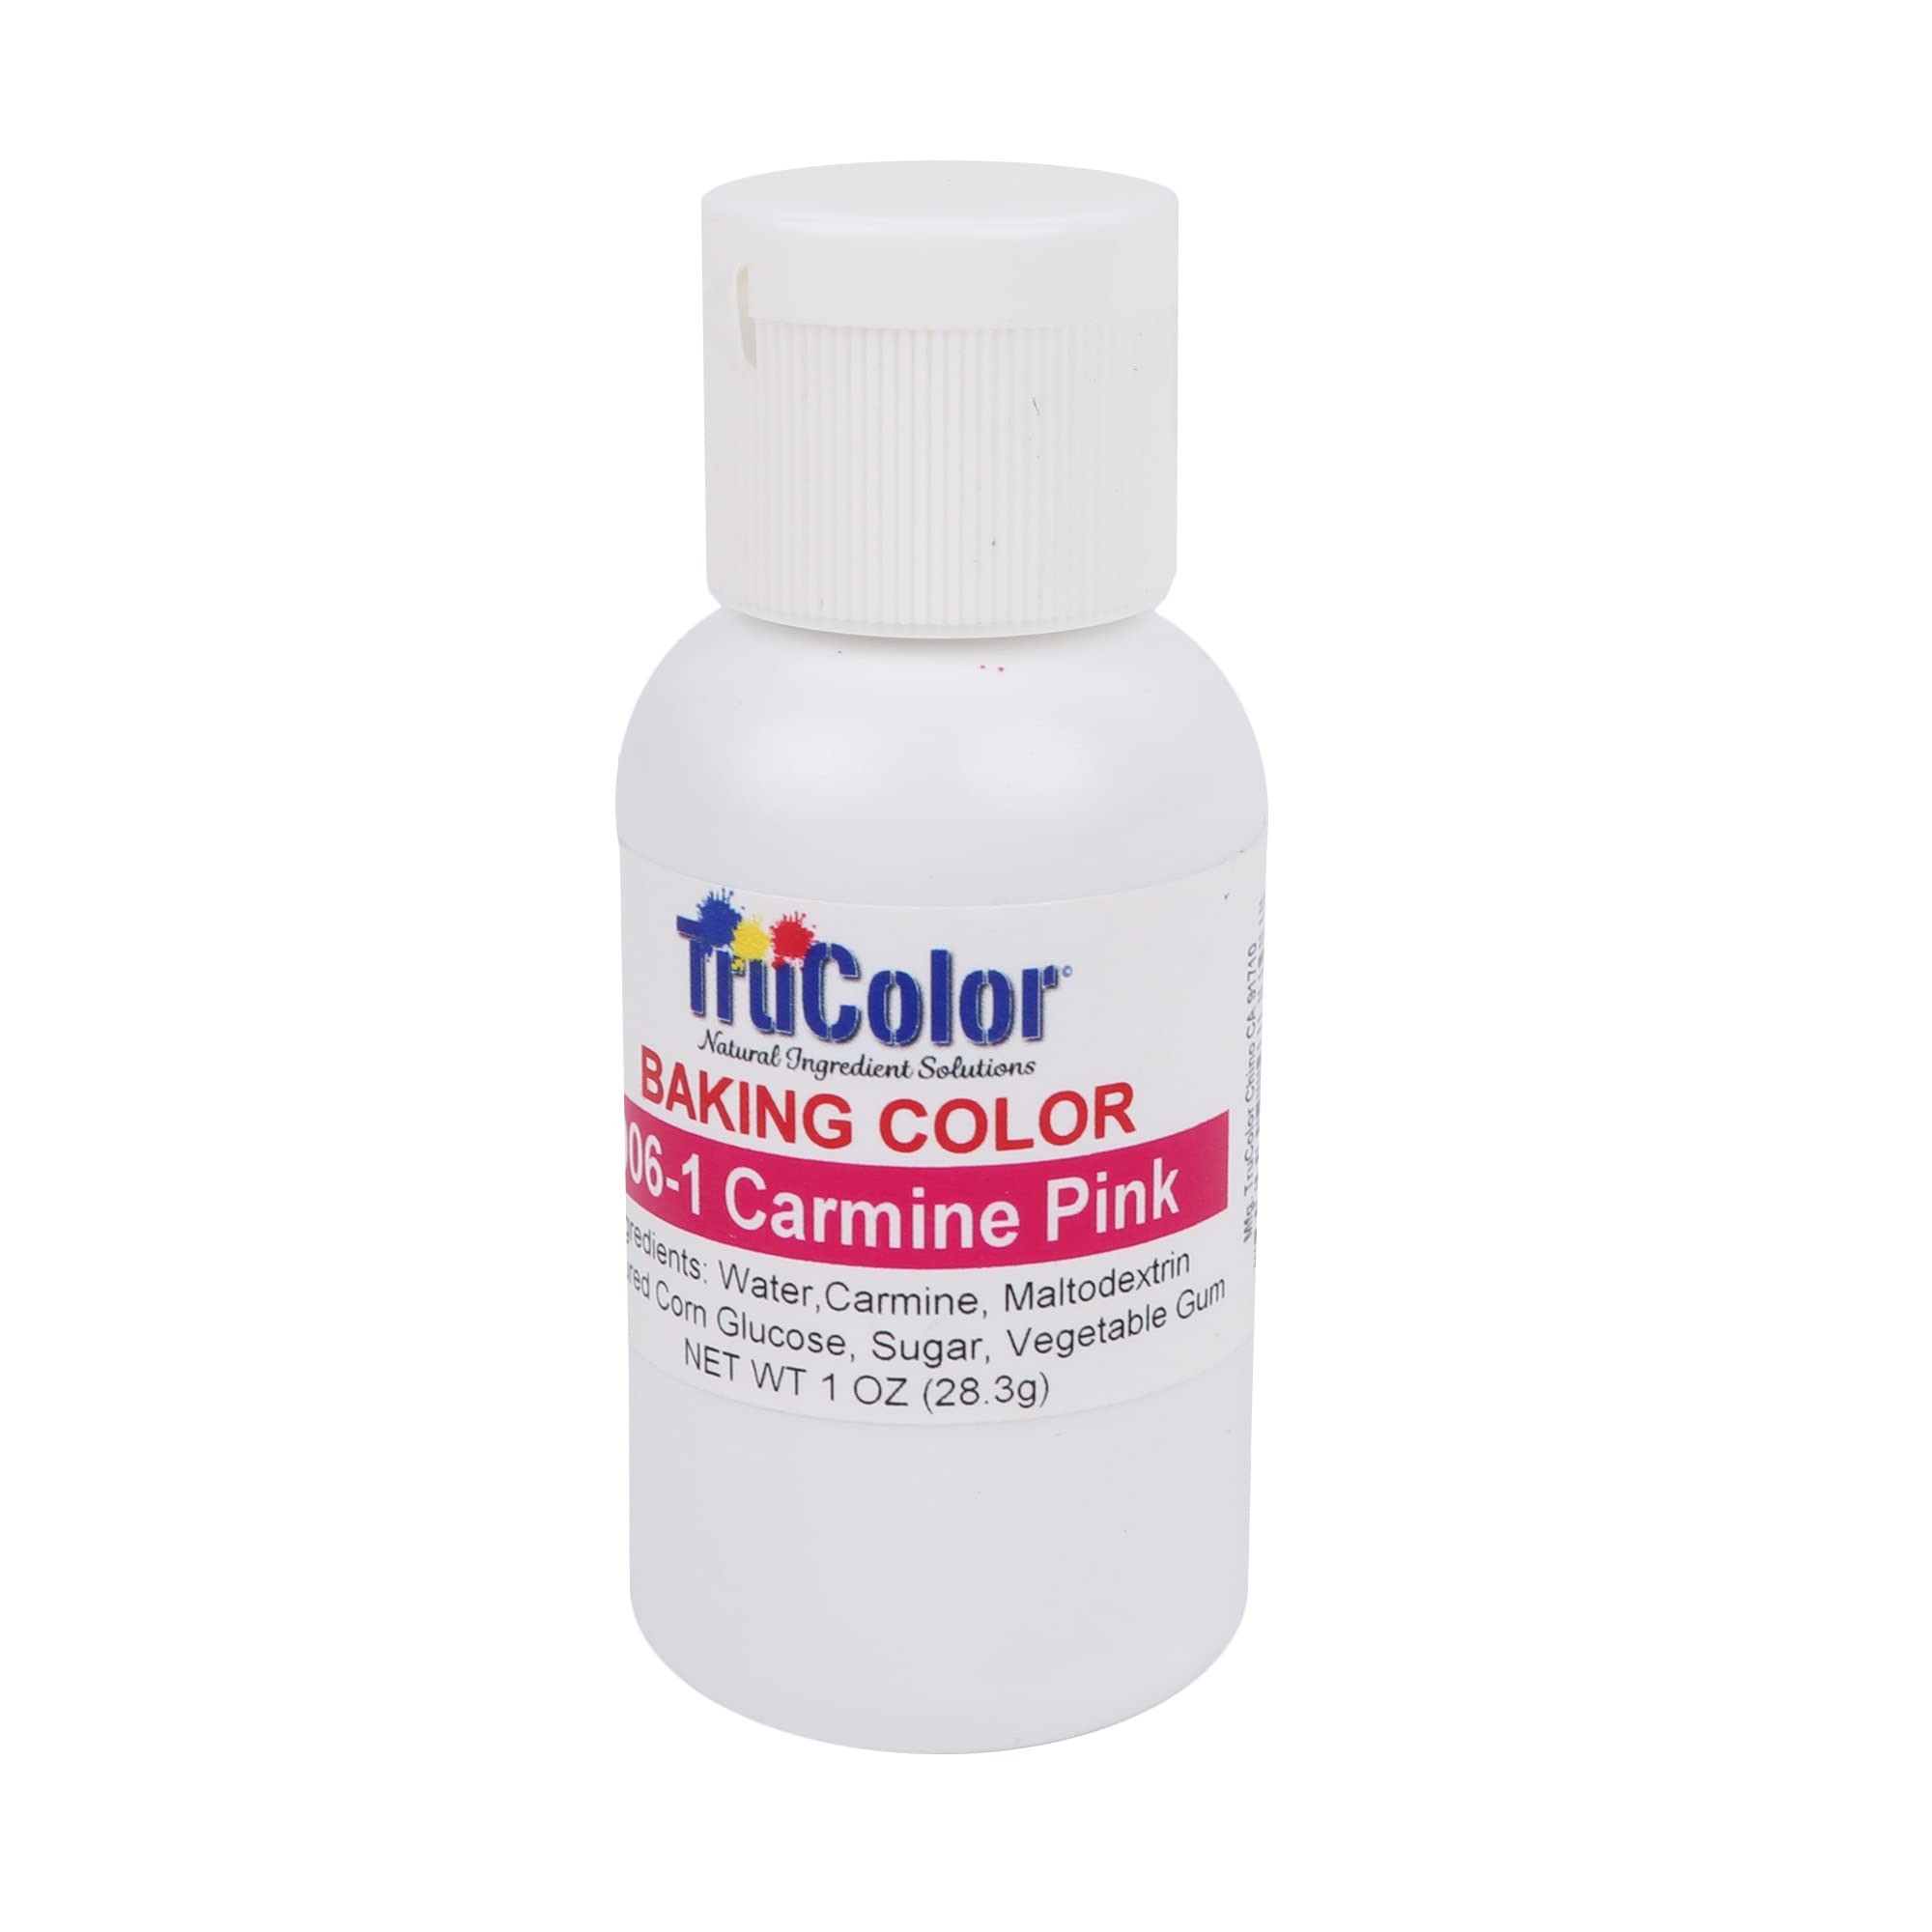
Item Name: TruColor Natural Liquid Baking Color, 1 Ounce Carmine Pink
Bullet Point 1: Net weight 1 ounce / 28.3 grams
Bullet Point 2: Contains water, carmine, maltodextrin, cultured corn glucose, sugar and vegetable gum
Bullet Point 3: Try the color in a small amount in your individual application to find what works best
Bullet Point 4: One way to avoid using too much is to test the baking color on surfaces by airbrushing
Bullet Point 5: Applying natural color to a dry surface you rarely rarely requires checking degree of pH, heat stability or other variables
Product Description: <b>TruColor Natural Liquid Baking Color</b><br><br>A good rule as with most things is to always try a little natural color in what you are trying to color before committing to a large batch. Add your batter, dough or icing into the liquid or “hydrated” powder colors a little at a time. (Do not add a plant-based color to a large amount of batter, dough or icing as you may achieve only pastel shades.) Adding your medium a little at a time into the color, you can control the color to the shade you desire. Remember these are not highly processed petroleum-based food colors but are “TruColor” made from plants, fruits, vegetables, roots and seeds, and often the color you see in the batter may change a bit when baking.<br><br>Liquid baking color: As with most new things, with natural colors you often have to simply try the colors in a small amount in your individual application to find what works best. Another tip is to think out of the box when it comes to natural colors: Try painting with an airbrush gun or a paint brush on the dry food surface after you bake. Using this technique you avoid using large amounts of color inside the dough by simply coating the surface with brilliant hues and shades. When applying natural plant color on the dry surface you rarely have to concern yourself about pH, heat stability or other variables.
Value: 1.0
Unit: Count

Price: 14.58